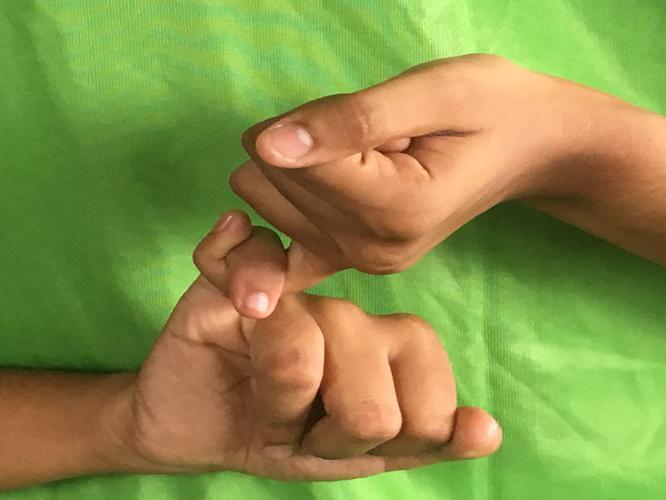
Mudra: Kilaka
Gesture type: double_hand